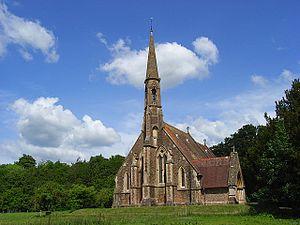
Tidworth est une ville du sud de l'Angleterre, dans le Wiltshire.